TVLM 513-46546

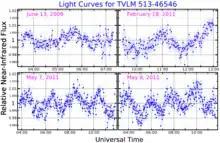
Near-infrared light curves for TVLM 513–46546, adapted from Harding "et al." (2013)

TVLM 513-46546 is an M9 ultracool dwarf at the red dwarf/brown dwarf mass boundary in the constellation Boötes. It exhibits flare star activity, which is most pronounced at radio wavelengths. The star has a mass approximately 80 times the mass of Jupiter (or 8 percent of the Sun's mass). The radio emission is broadband and highly circularly polarized, similar to planetary auroral radio emissions. The radio emission is periodic, with bursts emitted every 7054 s, with nearly one hundredth of a second precision. Subtle variations in the radio pulses could suggest that the ultracool dwarf rotates faster at the equator than the poles (differential rotation) in a manner similar to the Sun.